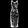
Label: Dress